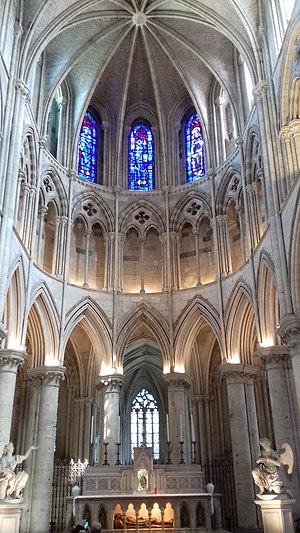
Lisieux, Cathédrale St-Pierre, XII-XV siècle